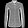
Label: Shirt